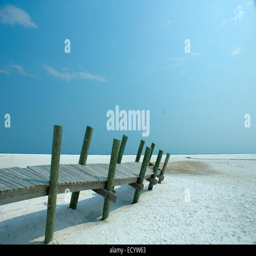
disaster type damaged pier on the shores